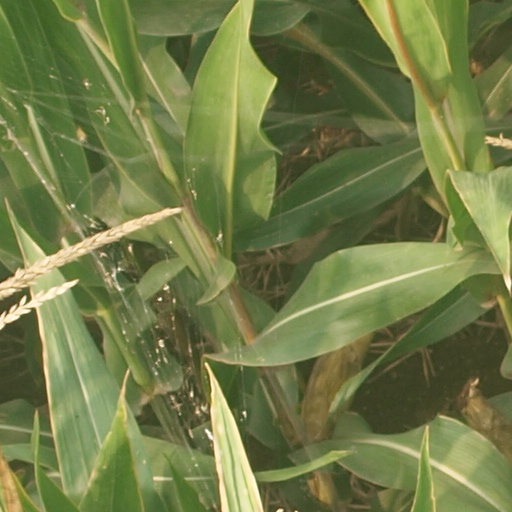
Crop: maize; corn